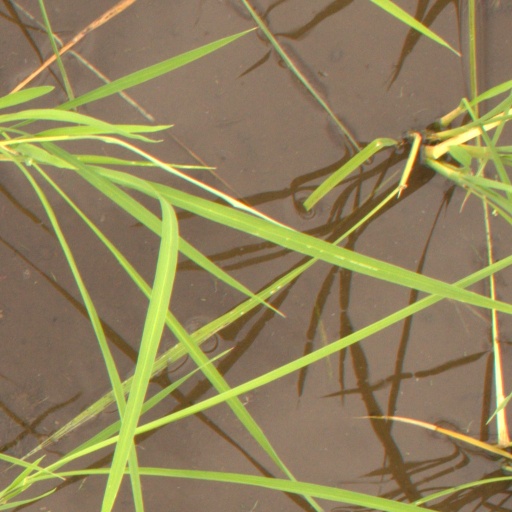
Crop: rice